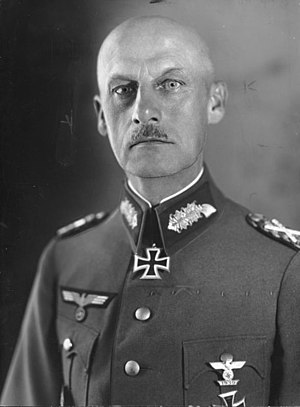
Wilhelm Ritter von Leeb
Wilhelm Ritter von Leeb
Wilhelm Josef Franz Ritter von Leeb var tysk officer og feltmarskal under 2. verdenskrig. Han var general fra 1934 og